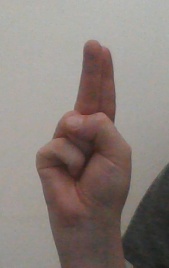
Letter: taa